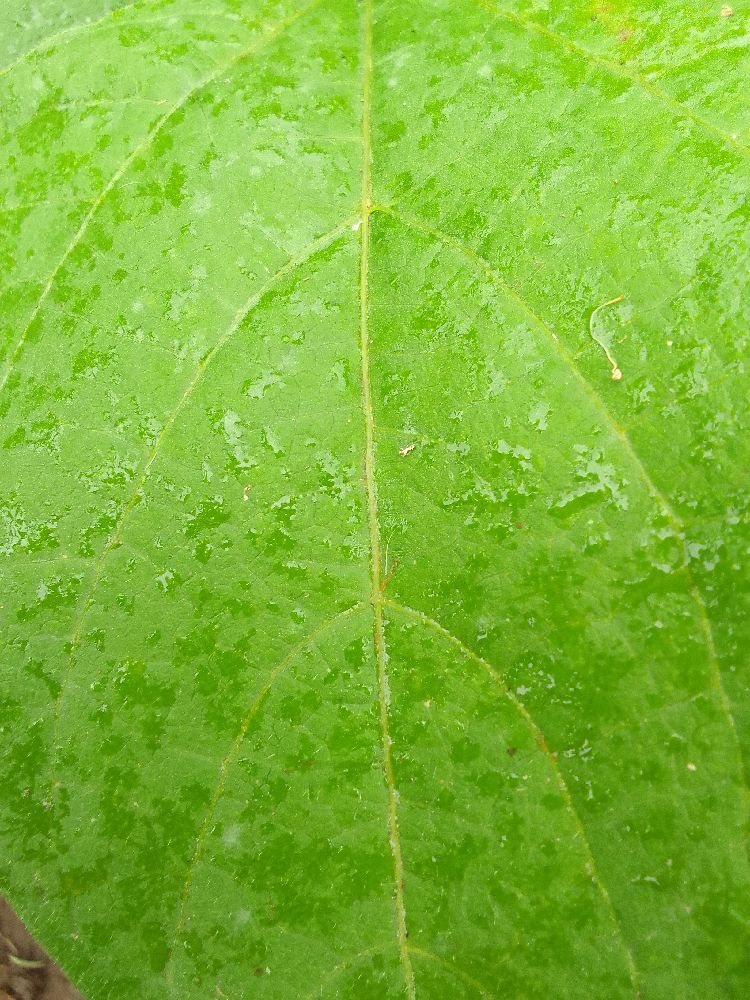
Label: healthy